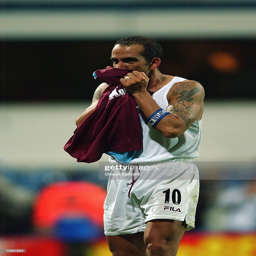
football player celebrates winning the game after he scored in the last few minutes by kissing his shirt during the match .